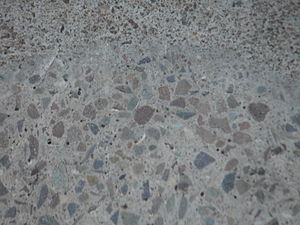
Tilslag
Beton hvor man ser tilslaget
Tilslag er en fællesbetegnelse for sand og sten/grus, der tilsættes i beton eller asfalt.